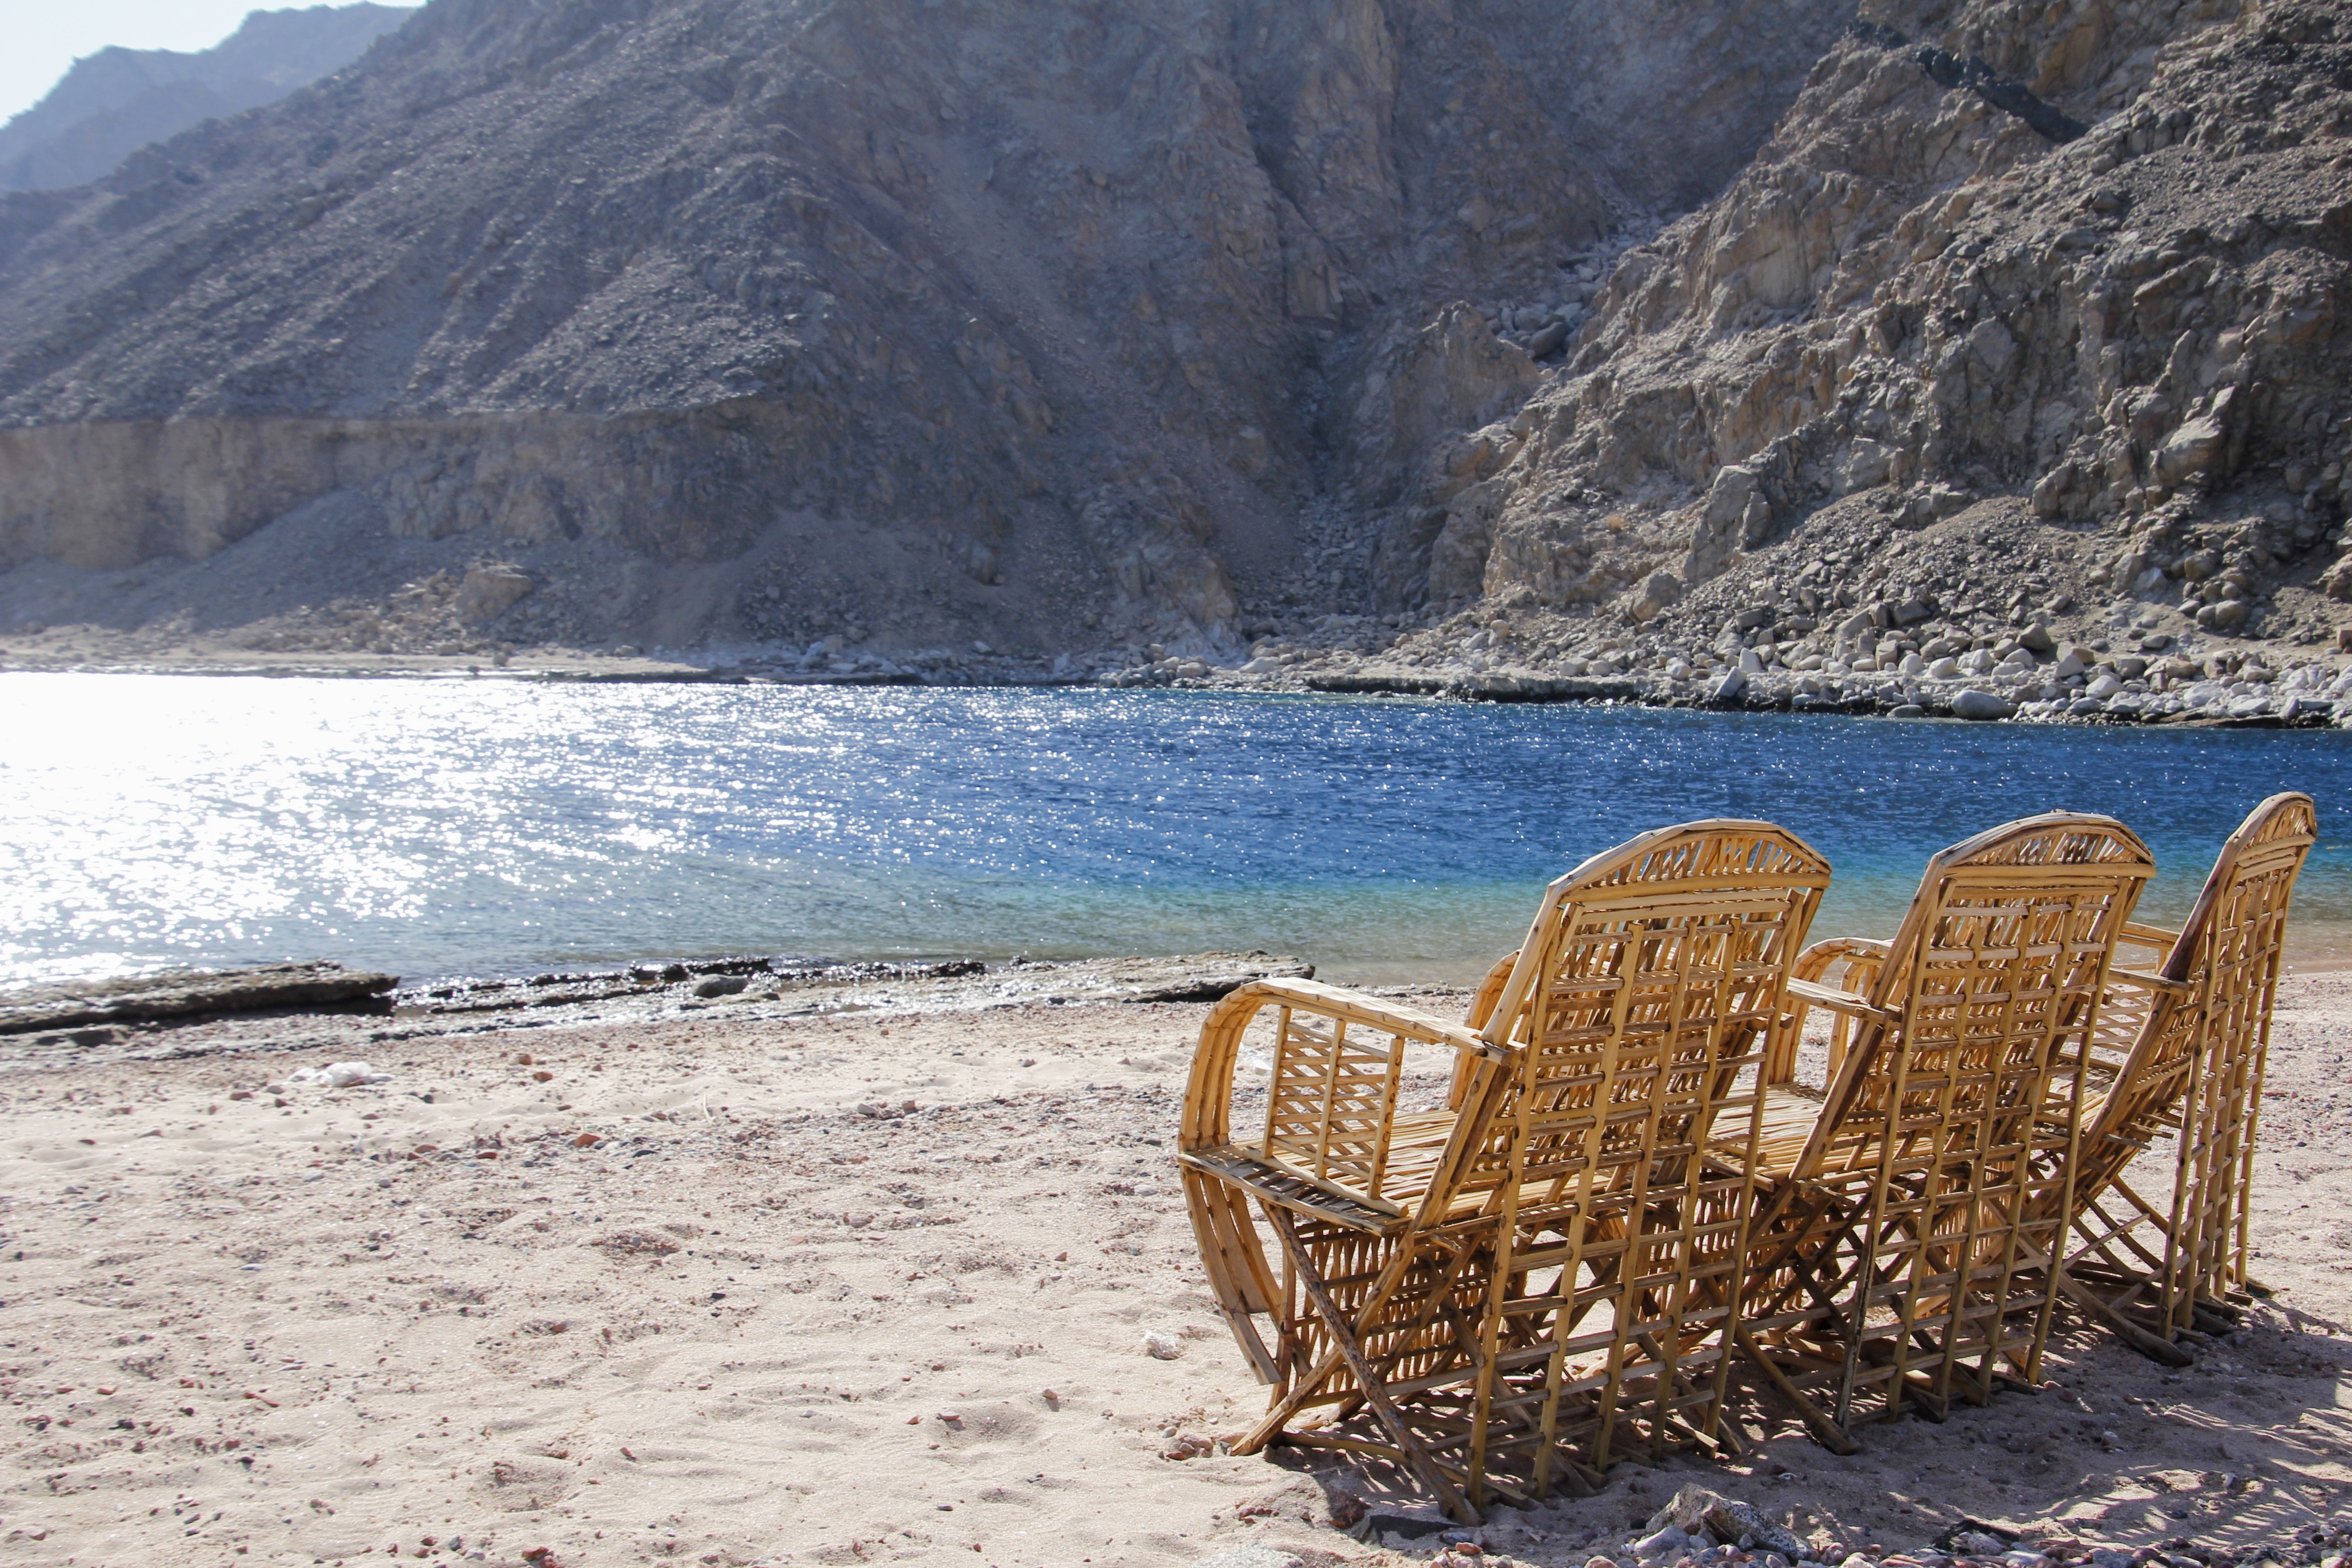
beach, landscape, sea, coast, ocean, mountain, winter, sun, shore, chair, seat, lake, vacation, holiday, bay, rest, body of water, sit, chairs, relaxation, 3, hand labor, triplets, wicker furniture